Clio Barnard

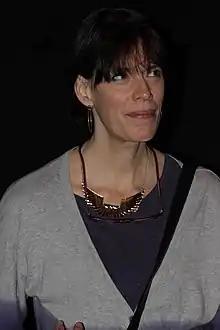
Clio Barnard in $1Mexico City$2, Mexico in 2012

Clio Barnard (born 1 January 1965) is a British director of documentary and feature films. She won widespread critical acclaim and multiple awards for her debut, "The Arbor", an experimental documentary about Bradford playwright Andrea Dunbar. In 2013 she was hailed as a significant new voice in British cinema for her film "The Selfish Giant", which premiered in the Director's Fortnight section of the Cannes Film Festival.